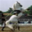
Label: horse